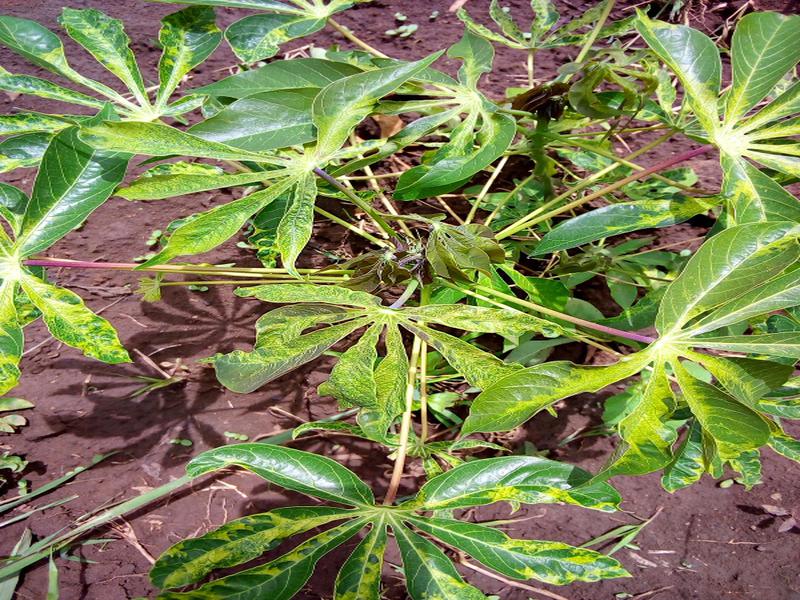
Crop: cassava
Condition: mosaic_disease